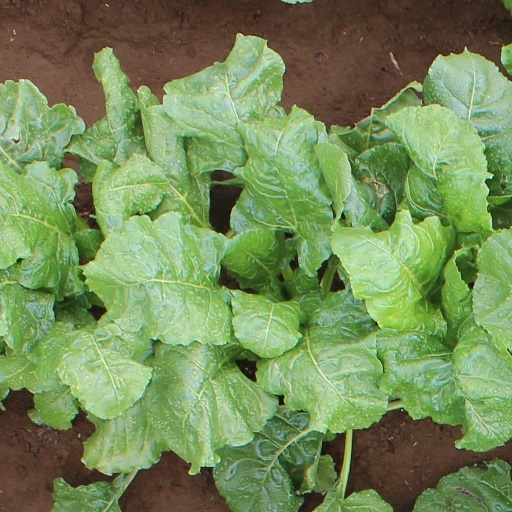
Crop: sugar beet